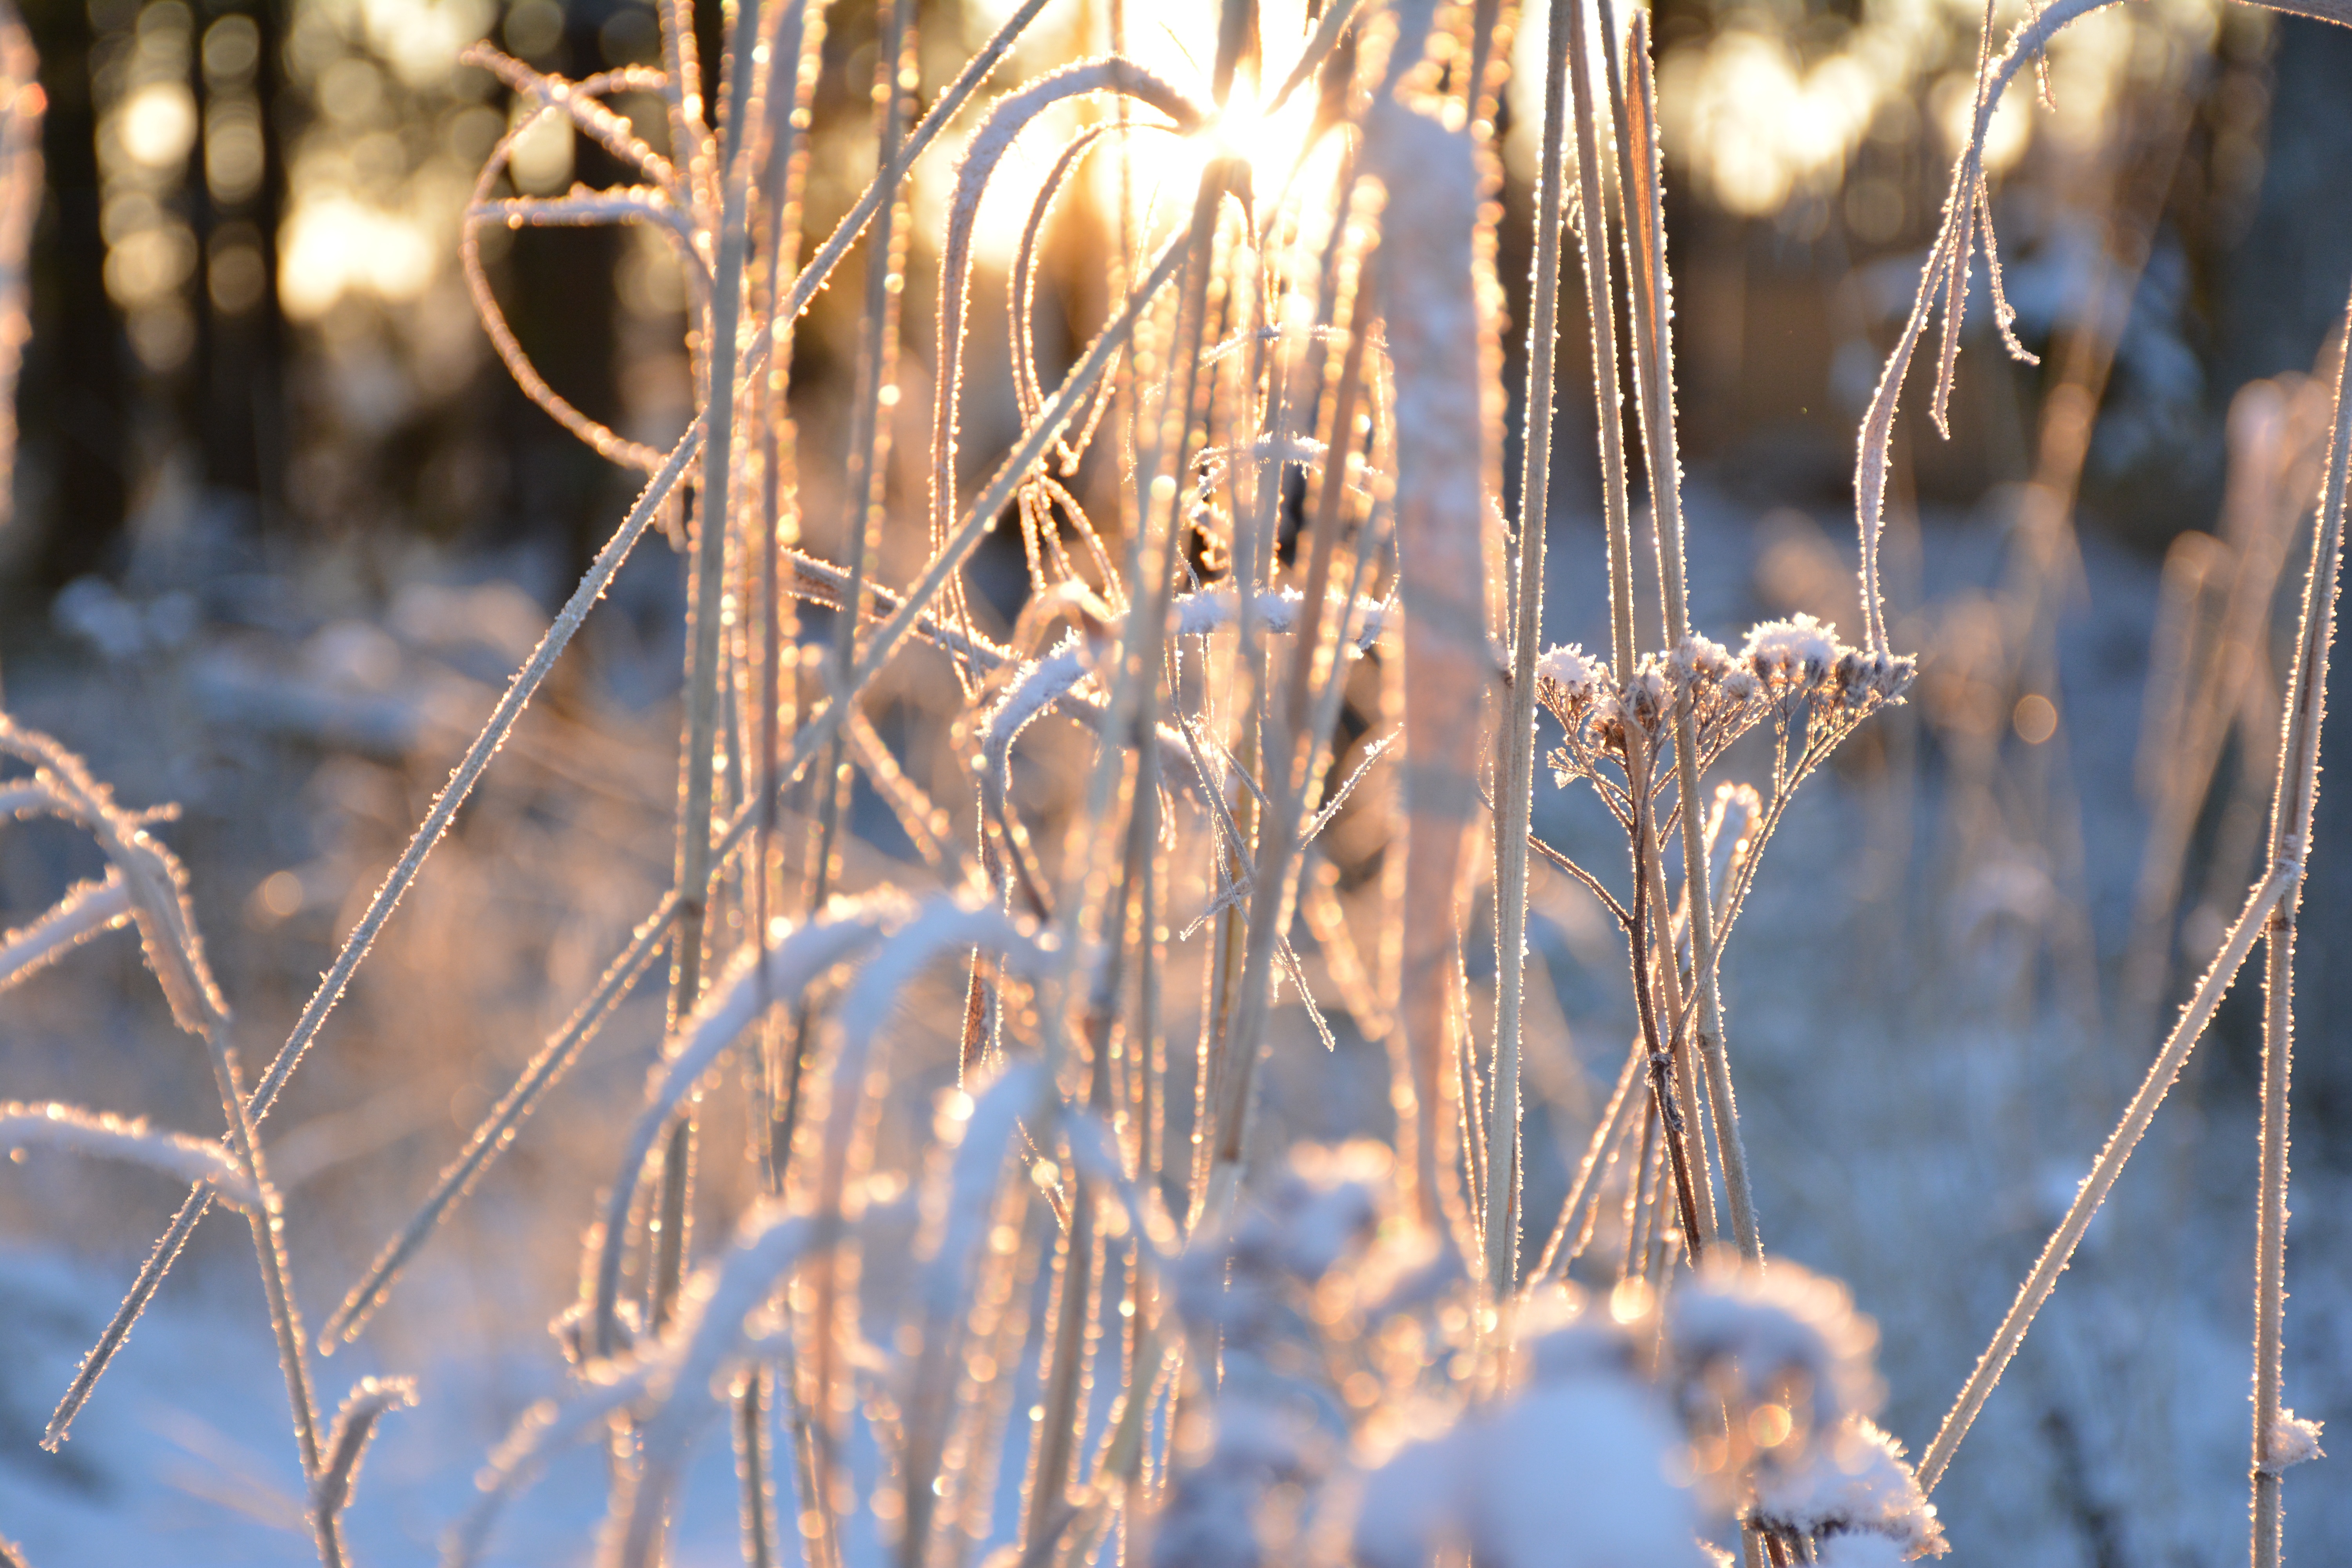
tree, water, nature, grass, branch, snow, winter, light, sun, sunrise, sunlight, morning, leaf, frost, dawn, ice, reflection, autumn, season, twig, rays, icicle, winter forest, moisture, freezing, macro photography, handsomely, the sun through the branches, grass family